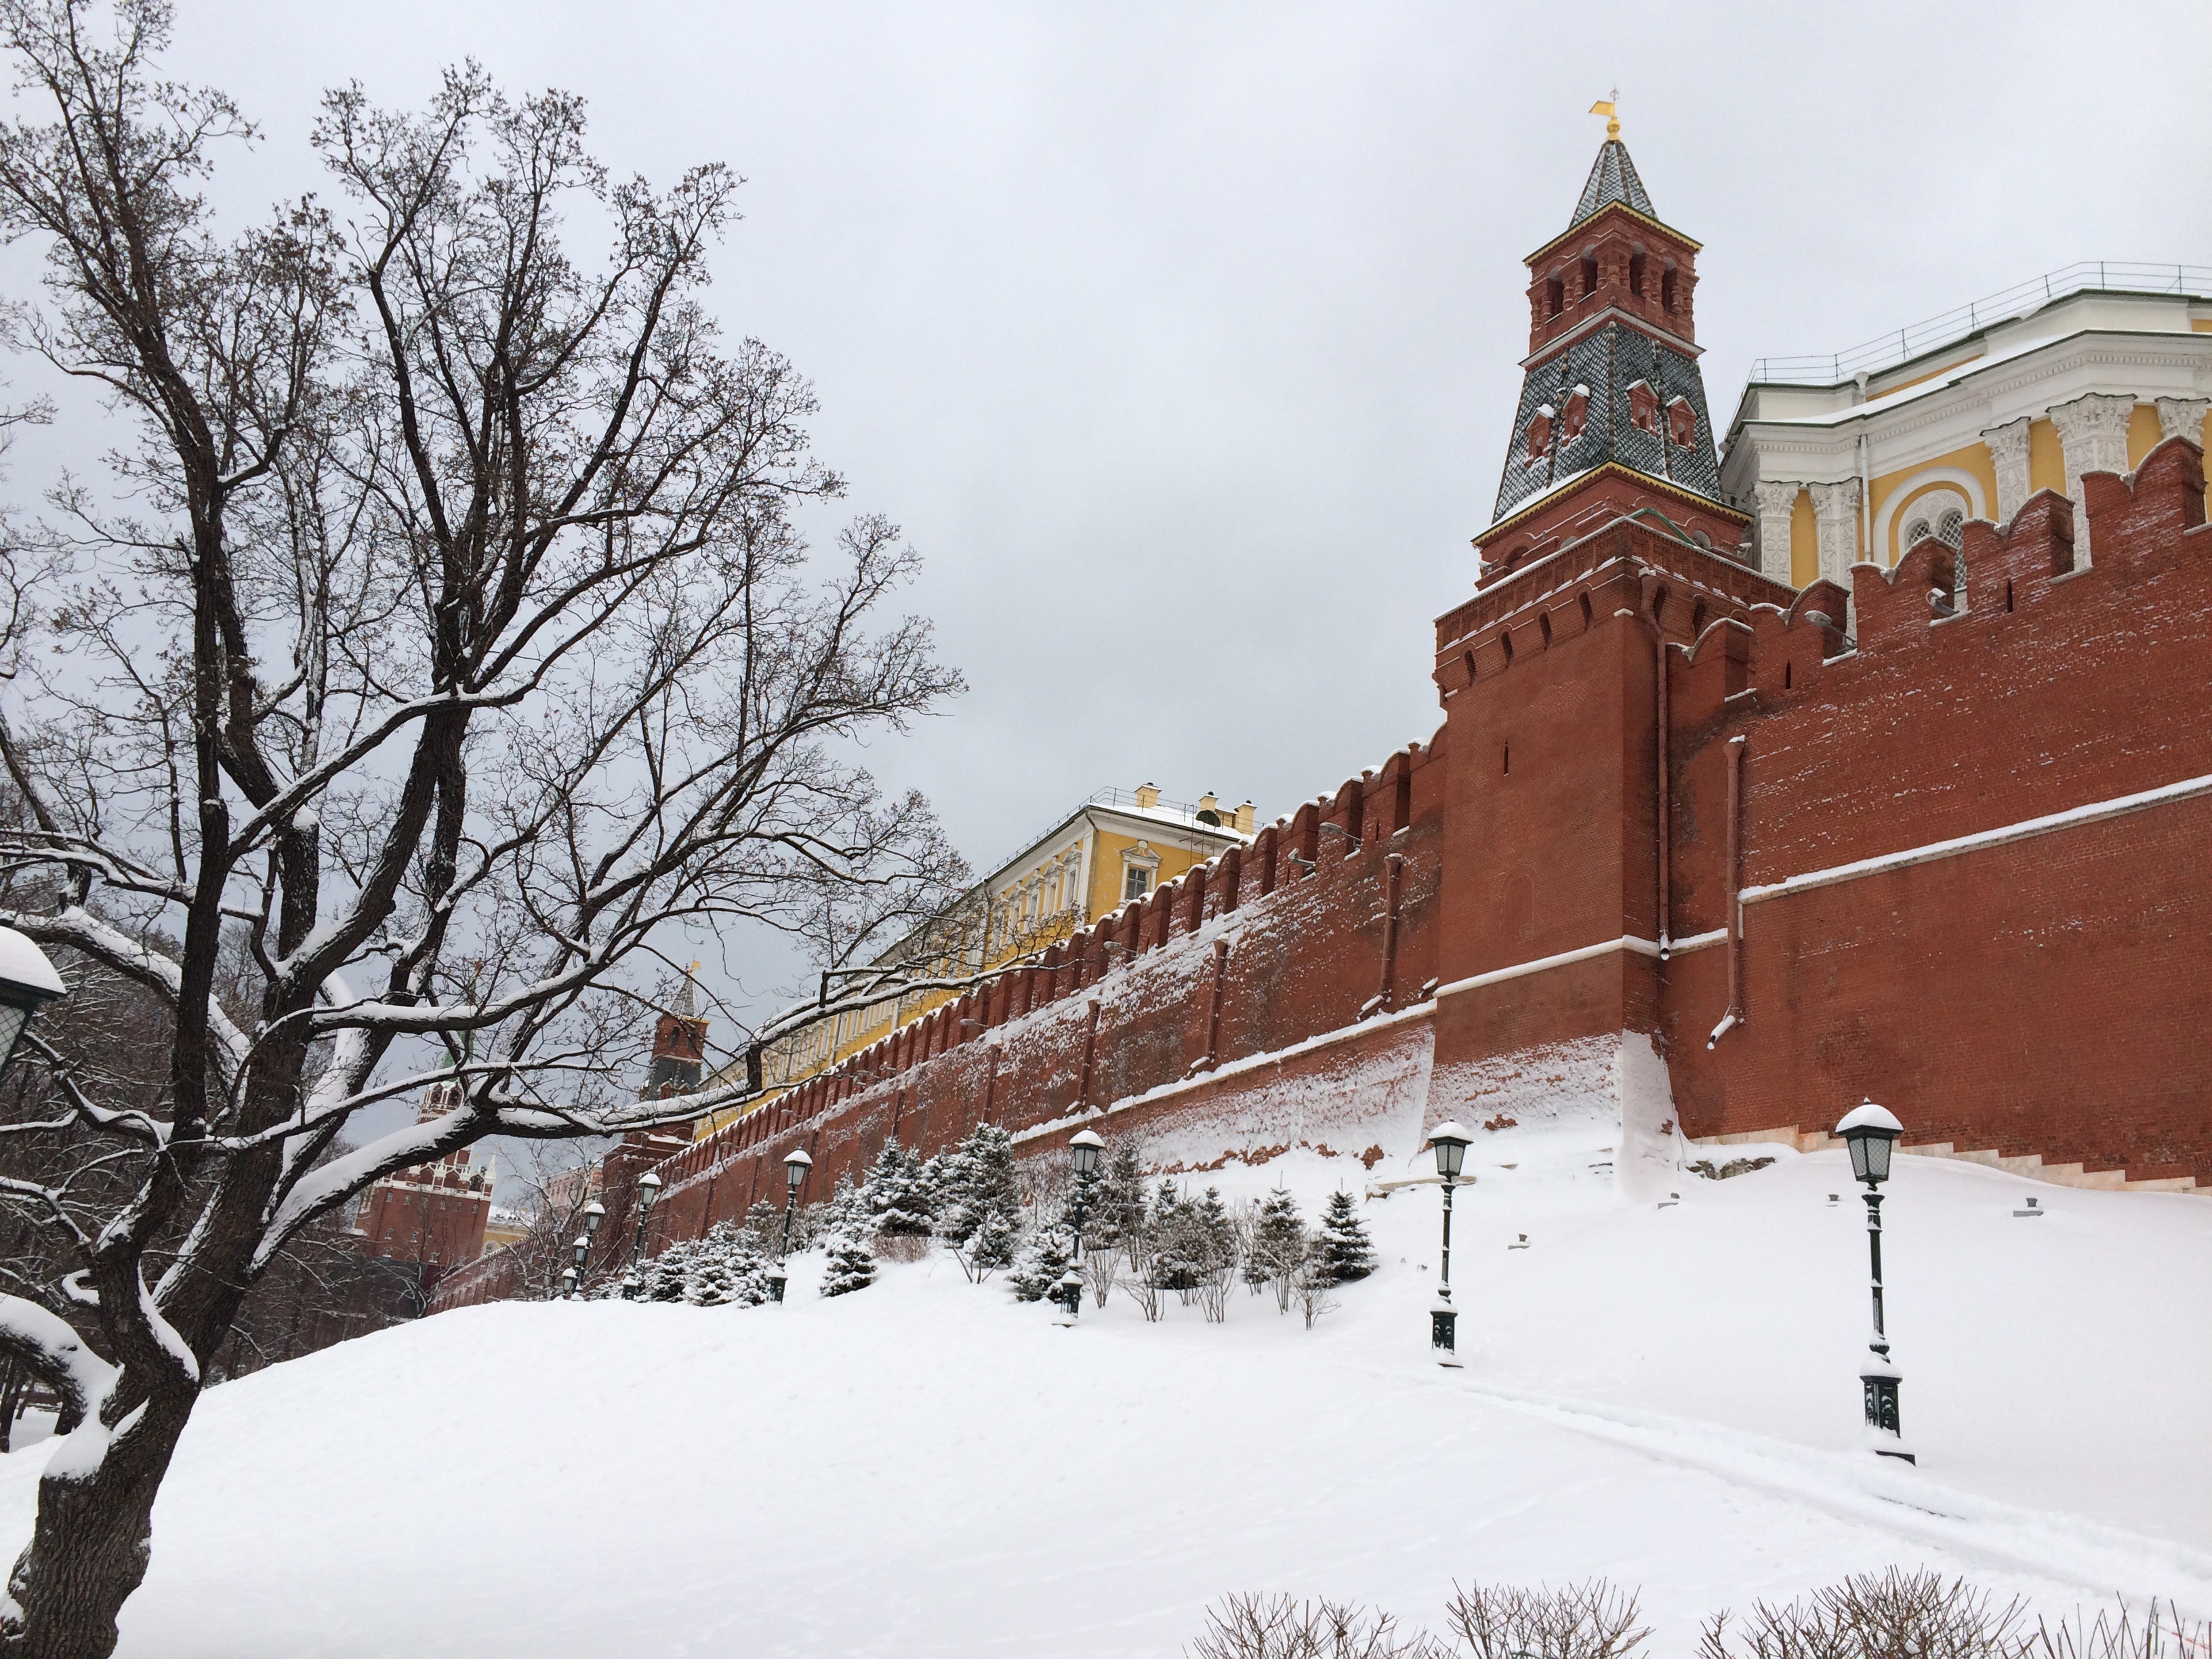
water, snow, winter, architecture, sky, star, town, building, old, city, urban, wall, river, travel, red, tower, symbol, square, weather, landmark, blue, church, cathedral, exterior, brick, season, capital, place, embankment, history, moscow, famous, dome, russia, kremlin, locations